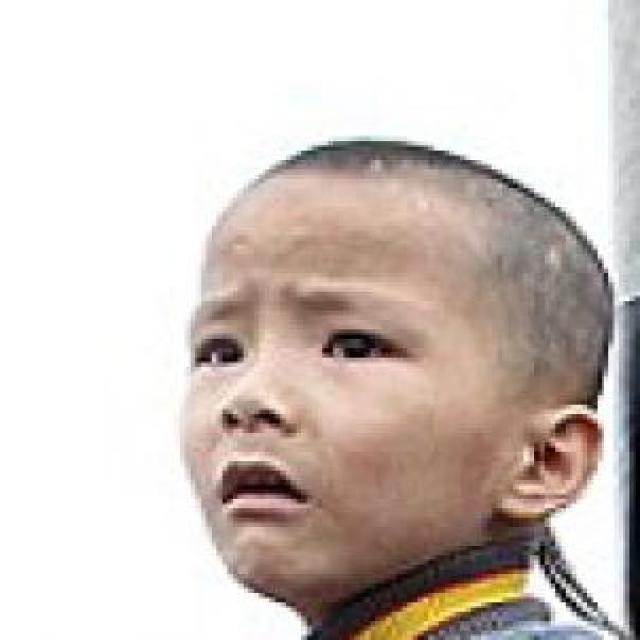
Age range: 0-12